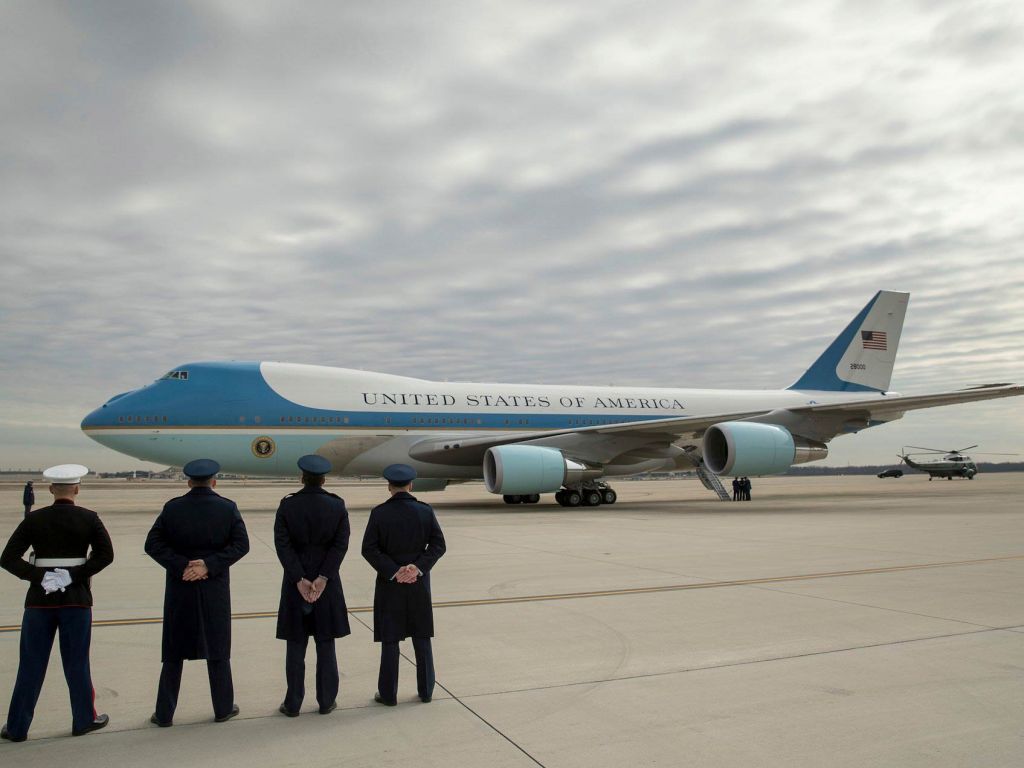
Vehicle type: Planes